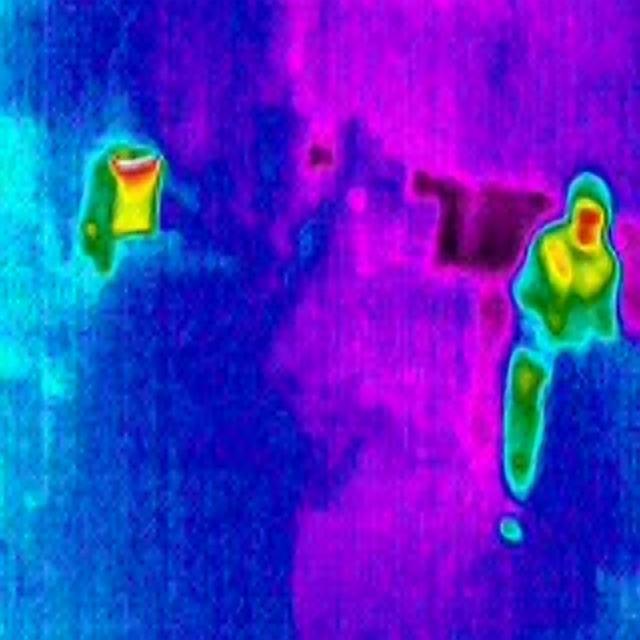
Detected objects:
label: person